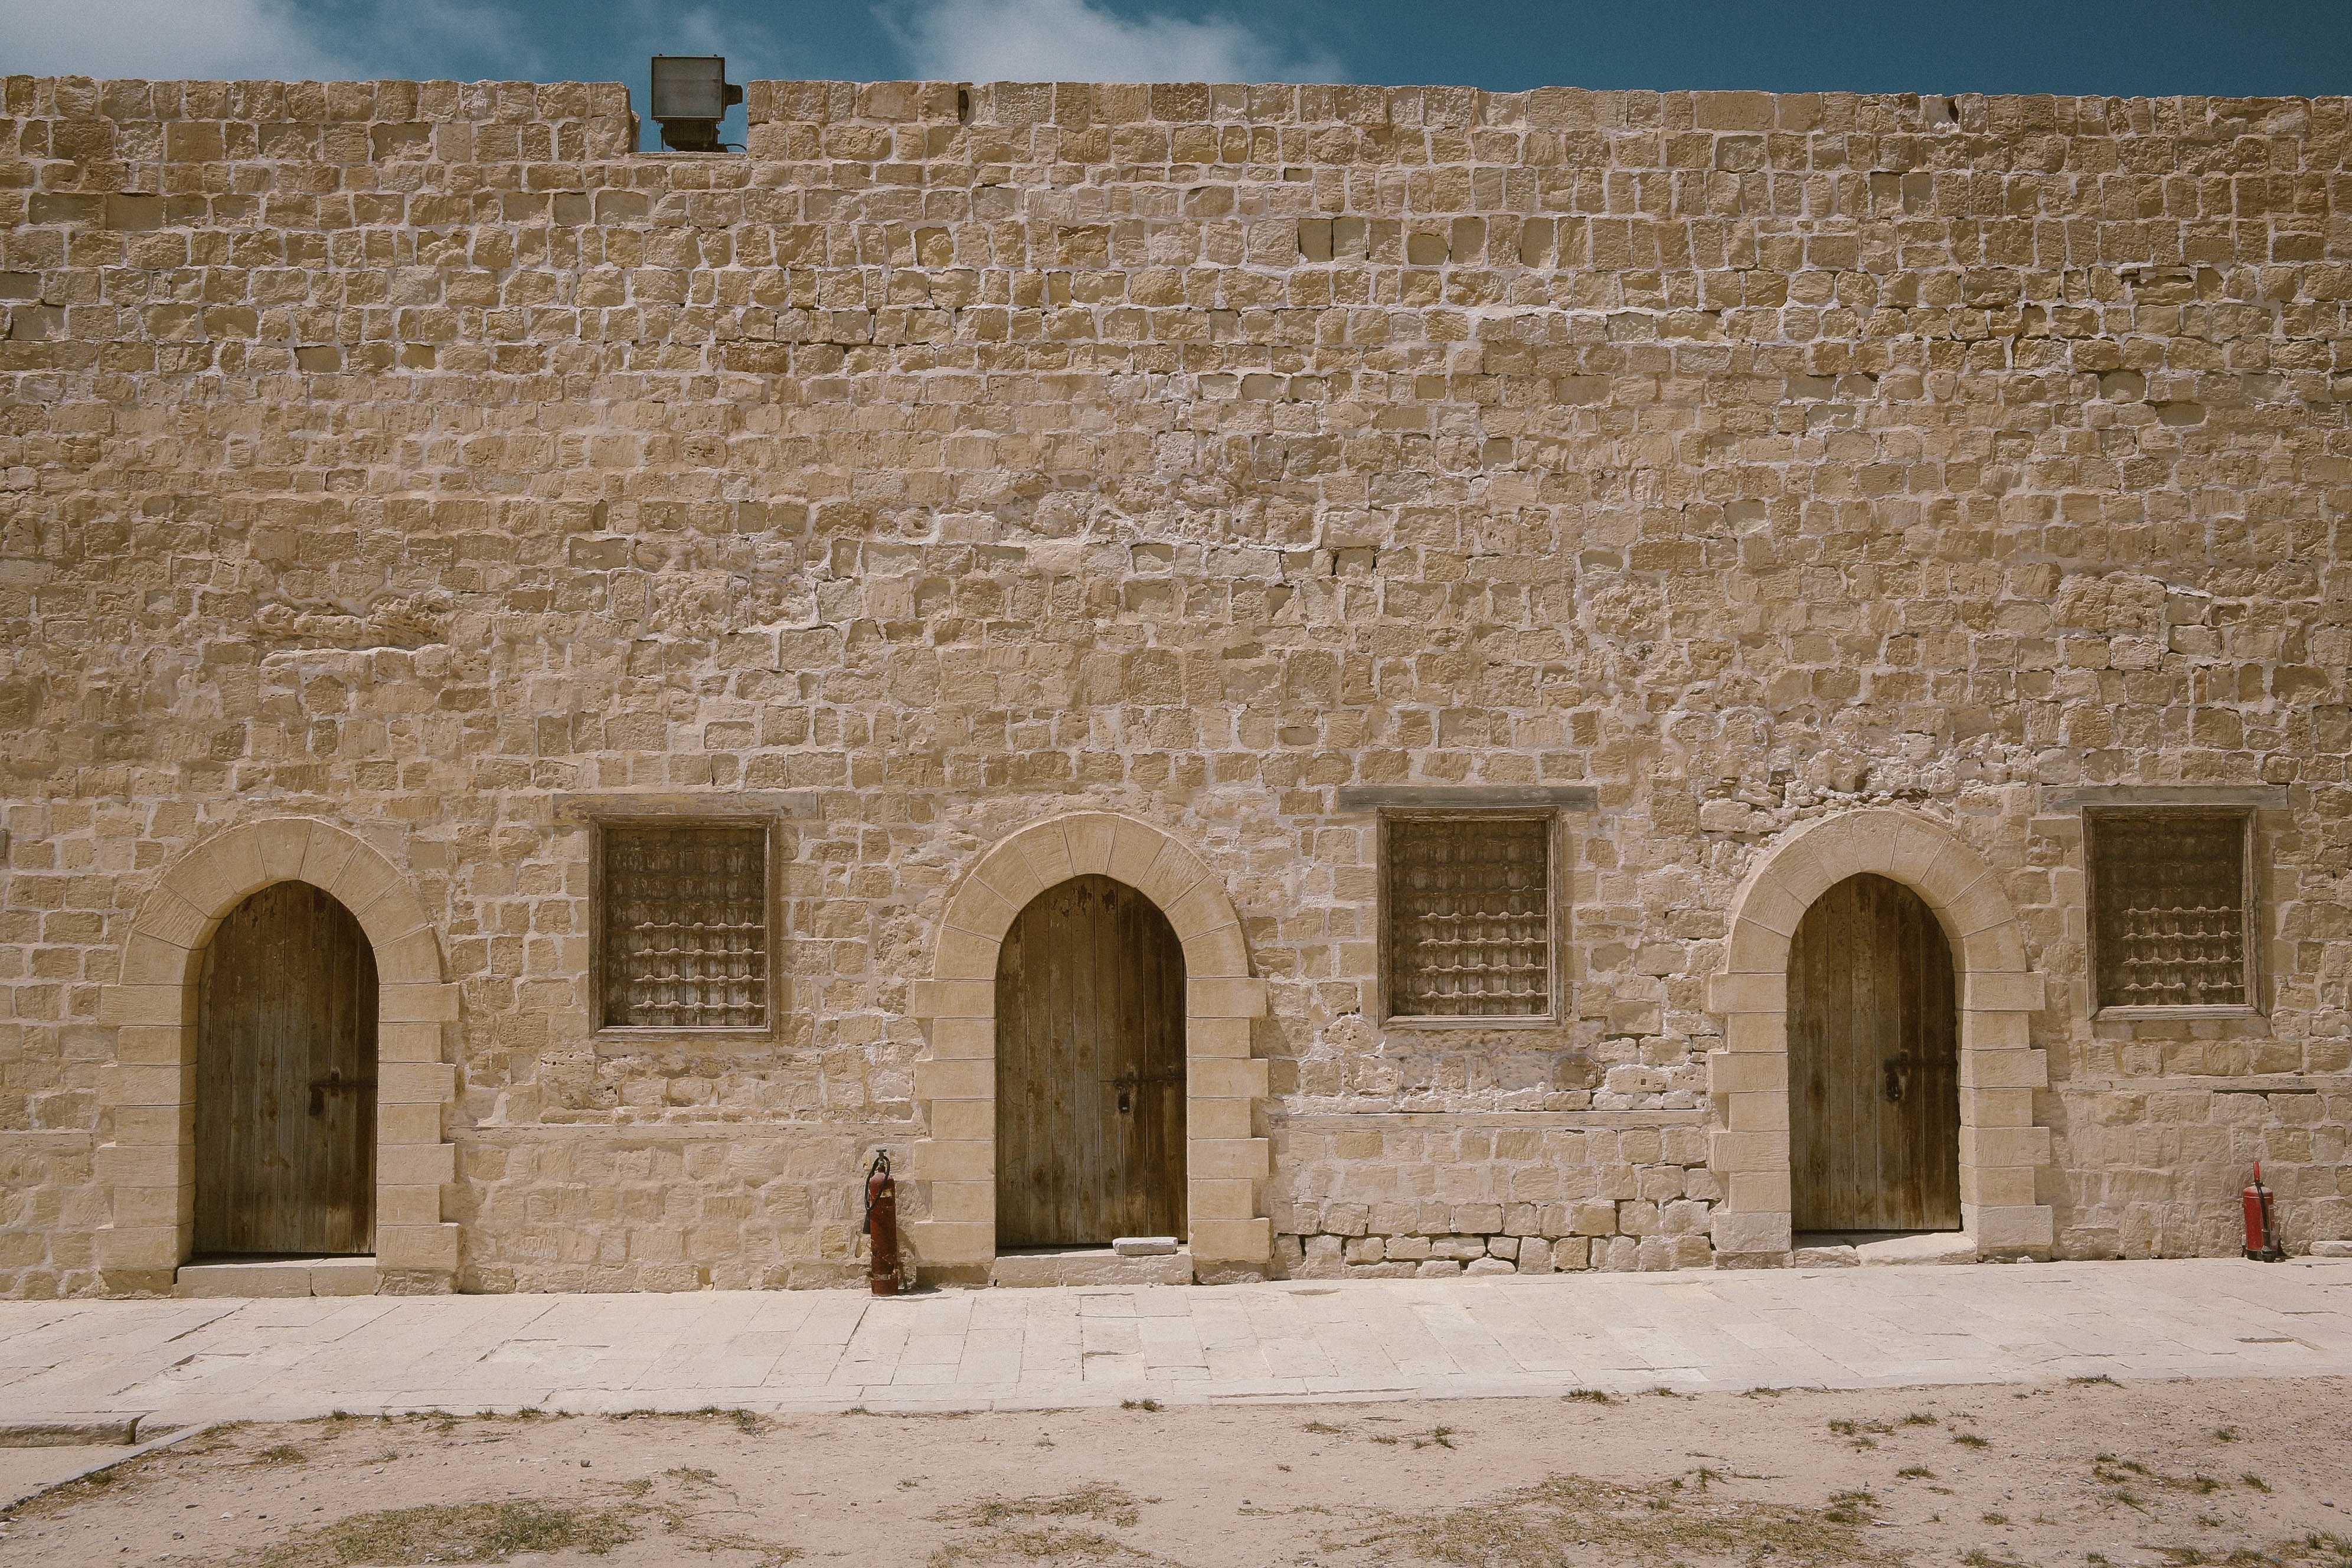
wall, building, architecture, fortification, facade, arch, caravanserai, history, house, historic site, stone wall, landscape, window, vacation, ancient history, tourism